Wright Anderson

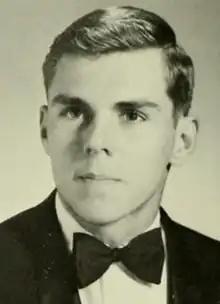
Anderson pictured in "Phi Psi Cli 1968", Elon yearbook

Wright Lafate Anderson (born April 14, 1947) is a former American football coach. He served as the head football coach at Elon University from 1982 to 1983, compiling a record of 14–6.